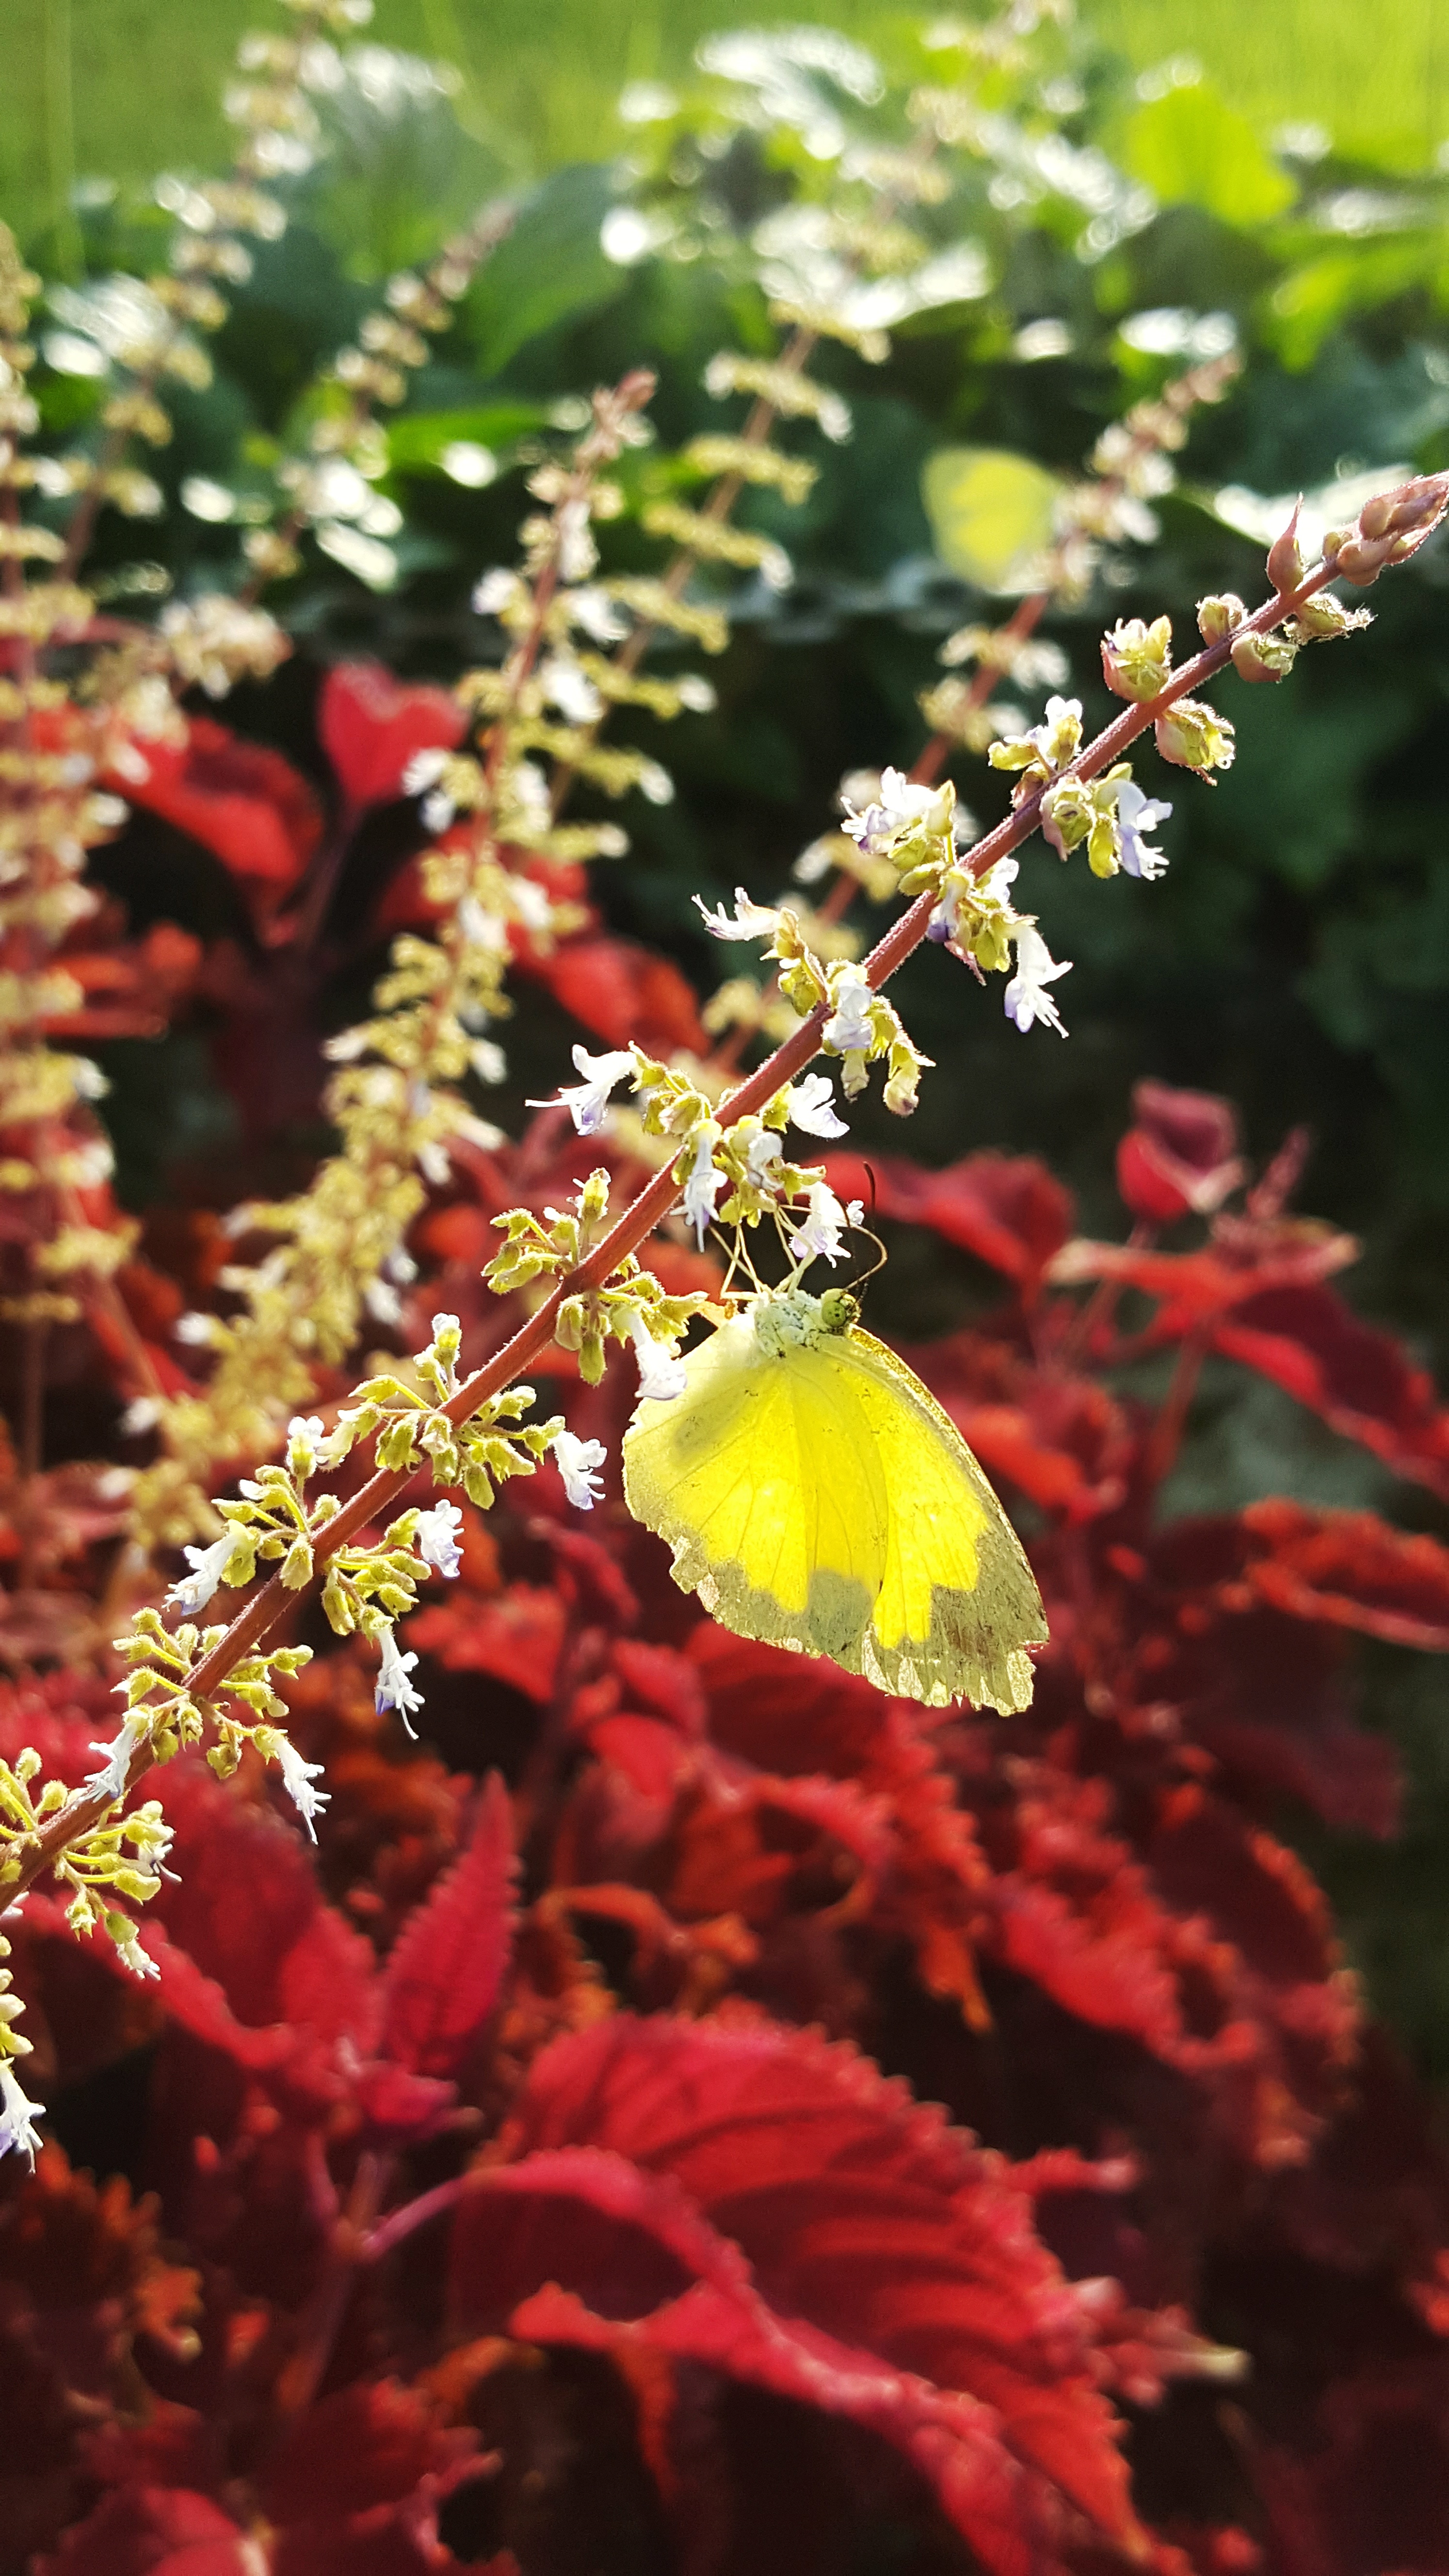
tree, nature, branch, blossom, plant, leaf, flower, petal, insect, autumn, botany, butterfly, flora, fauna, invertebrate, wildflower, shrub, macro photography, flowering plant, land plant, moths and butterflies